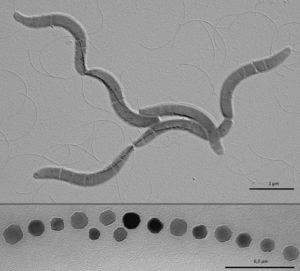
Magnetospirillum gryphiswaldense est une bactérie microaérophile à Gram négatif de l'ordre des Rhodospirillales. Il s'agit d'une bactérie magnétotactique, pourvue d'un organite appelé magnétosome comprenant une chaîne de nanoparticules de magnétite résultant d'un processus de biominéralisation contrôlé et dont le rôle identifié, dans l'état actuel de nos connaissances, est de permettre à la bactérie de s'orienter parallèlement aux lignes du champ magnétique terrestre, phénomène appelé magnétotaxie. On trouve cette bactérie typiquement dans la zone de transition oxique-anoxique sous la surface des sédiments ou dans les eaux douces à faible courant ; elle tolère brièvement les milieux aérobies.
La magnétotaxie, ou le magnétotactisme, est la capacité qu'ont certaines bactéries à Gram négatif de percevoir les champs magnétiques et de coordonner leurs mouvements par rapport aux lignes de champ. C'est une forme de magnétoréception propre à ces micro-organismes.
Un magnétosome est un organite responsable de la magnétotaxie — ou magnétotactisme — chez certains êtres vivants tels que les bactéries magnétotactiques, mais aussi, sous des formes variables, chez des eucaryotes, voire des organismes multicellulaires. Il s'agit d'une structure membraneuse formant une chaîne de 15 à 20 cristaux de magnétite, parfois de greigite, agissant comme l'aiguille d'une boussole afin de permettre aux microorganismes qui en sont pourvus de s'orienter par rapport au champ magnétique terrestre.